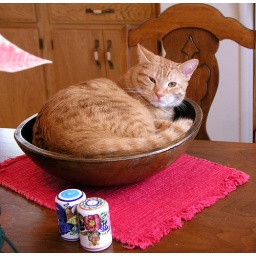
Our kitty curled up in an old wooden bowl.